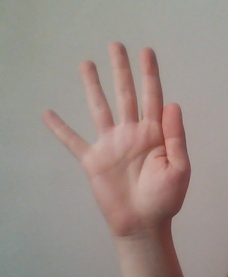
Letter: sheen